Charles Paul Conn

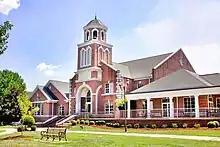
The Paul Conn Student Union at Lee University

The number of undergraduate degree programs offered by Lee quadrupled under Conn's leadership. In 1986 the college offered 22 programs of undergraduate study; by 2020 the number was 159. The college became a university, offering master and doctoral programs for the first time. The school's hallmark service learning and global perspectives initiatives launched during his tenure. Enrollment quintupled from 1,000 to 5,000 students and the campus expanded from 22 acres to 120. Conn convinced the city council to close part of Church Street, establishing a central pedestrian mall on campus. More than 30 campus buildings were constructed during his tenure, including the Dixon Center theater, DeVos Recreation Center, Curtsinger Music Building, Deacon Jones Dining Hall, Helen DeVos College of Education, Center for the Humanities, School of Religion, Science and Math Complex, Communications Building, School of Nursing, and chapel. The Paul Conn Student Union built in 2000 was named in his honor. The campus received more than $200 million in improvements during his tenure and more than 12 new sports were offered at the scholarship level. The school's endowment increased from $2 million to more than $20 million during Conn's time in office.